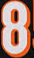
Number: 8